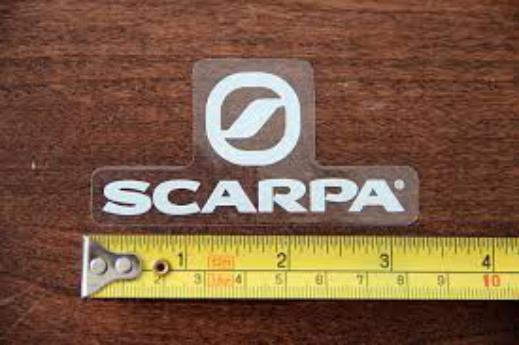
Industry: Clothes